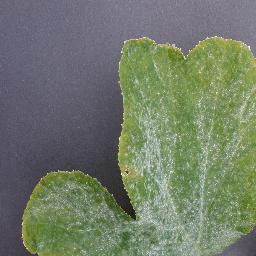
Label: Squash___Powdery_mildew